Joseph Grimaldi

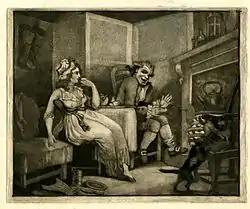
Satirical depiction of Giuseppe Grimaldi, 1788

From the age of two, Grimaldi was taught to act the characters in the harlequinade by his father. Although he and his younger brother John Baptiste both displayed acting talent, Joseph was groomed for the London stage. He made his stage debut at the Sadler's Wells Theatre in late 1780, when Giuseppe took him on stage for his "first bow and first tumble". On 16 April 1781, Richard Brinsley Sheridan, the manager of Drury Lane, cast both Giuseppe and Grimaldi in the pantomime "The Wizard of the Silver Rocks; or, Harlequin's Release". Sheridan employed dozens of children, including Grimaldi, as extras at Drury Lane.